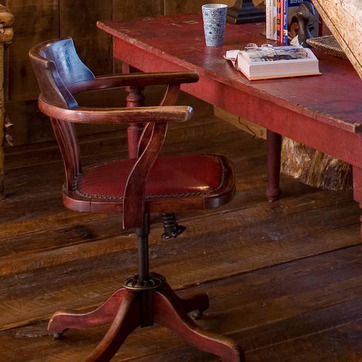
Material: leather